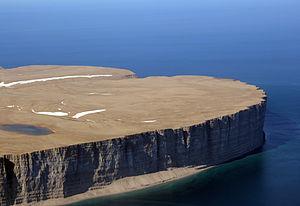
L'île du Prince-Léopold est une île du Nunavut située dans le détroit de Lancaster au nord-est de l'île Somerset. L'île et ses eaux environnantes font partie d'un refuge d'oiseaux migrateurs, le refuge d'oiseaux de l'Île Prince-Léopold.